Shire of Kilmore

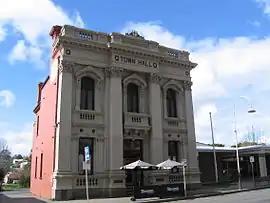
Kilmore Town Hall

The Shire of Kilmore was a local government area about north of Melbourne, the state capital of Victoria, Australia. The shire covered an area of , and existed from 1856 until 1995.